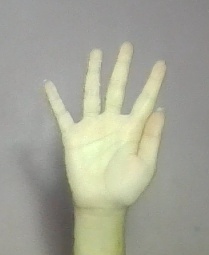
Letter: sheen